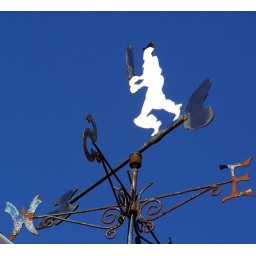
A clear blue sky above the weather vane at Furness Cricket Ground.